Fortification

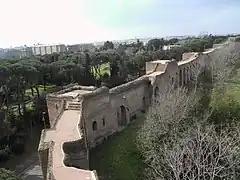
An interior view of the Aurelian walls near Porta San Sebastiano

The Oppidum of Manching (German: Oppidum von Manching) was a large Celtic proto-urban or city-like settlement at modern-day Manching (near Ingolstadt), Bavaria (Germany). The settlement was founded in the 3rd century BC and existed until . It reached its largest extent during the late La Tène period (late 2nd century BC), when it had a size of 380 hectares. At that time, 5,000 to 10,000 people lived within its 7.2 km long walls. The oppidum of Bibracte is another example of a Gaulish fortified settlement.